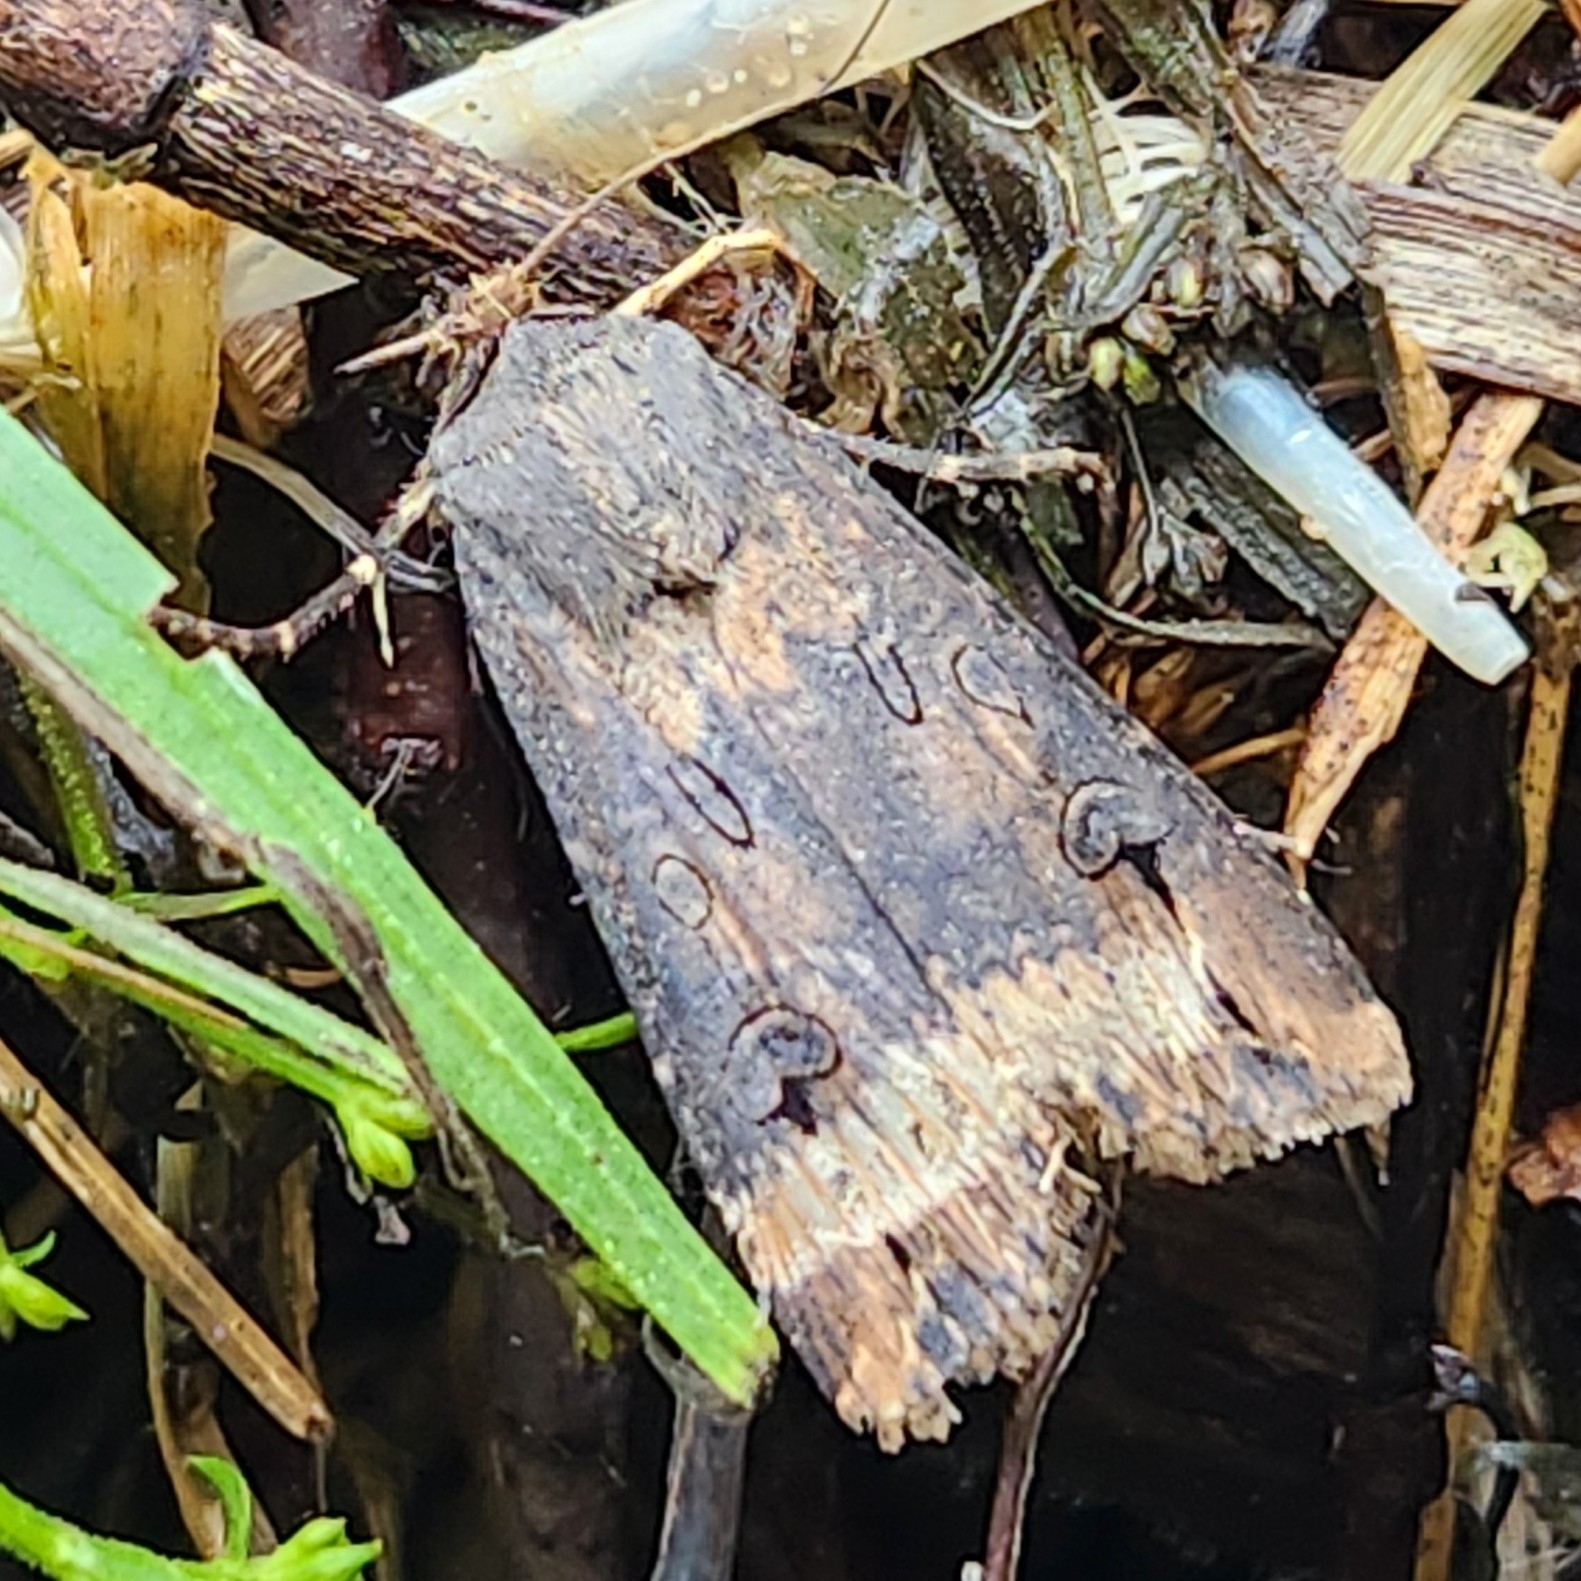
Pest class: cutworms